List of county and regional parks in Minnesota

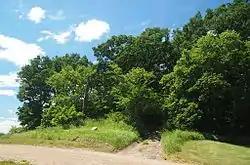
Mountain County Park

Official site